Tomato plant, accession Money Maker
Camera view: tilt-top (135 deg); turntable rotation: 150 degrees
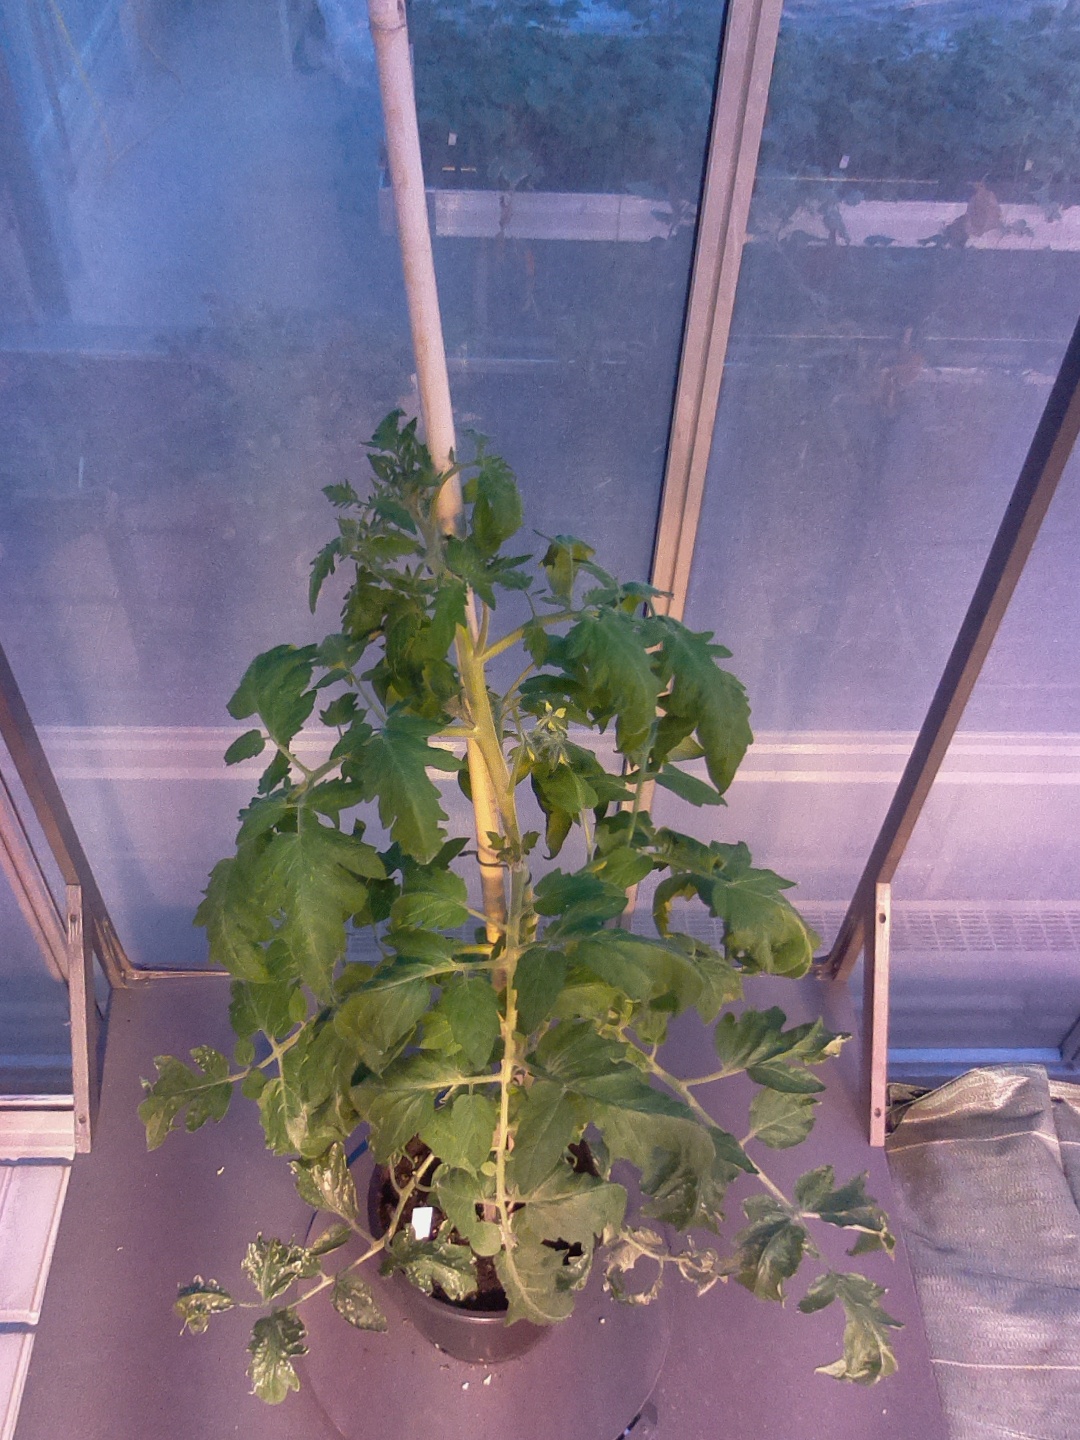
BBCH growth stage 60: First flowers open